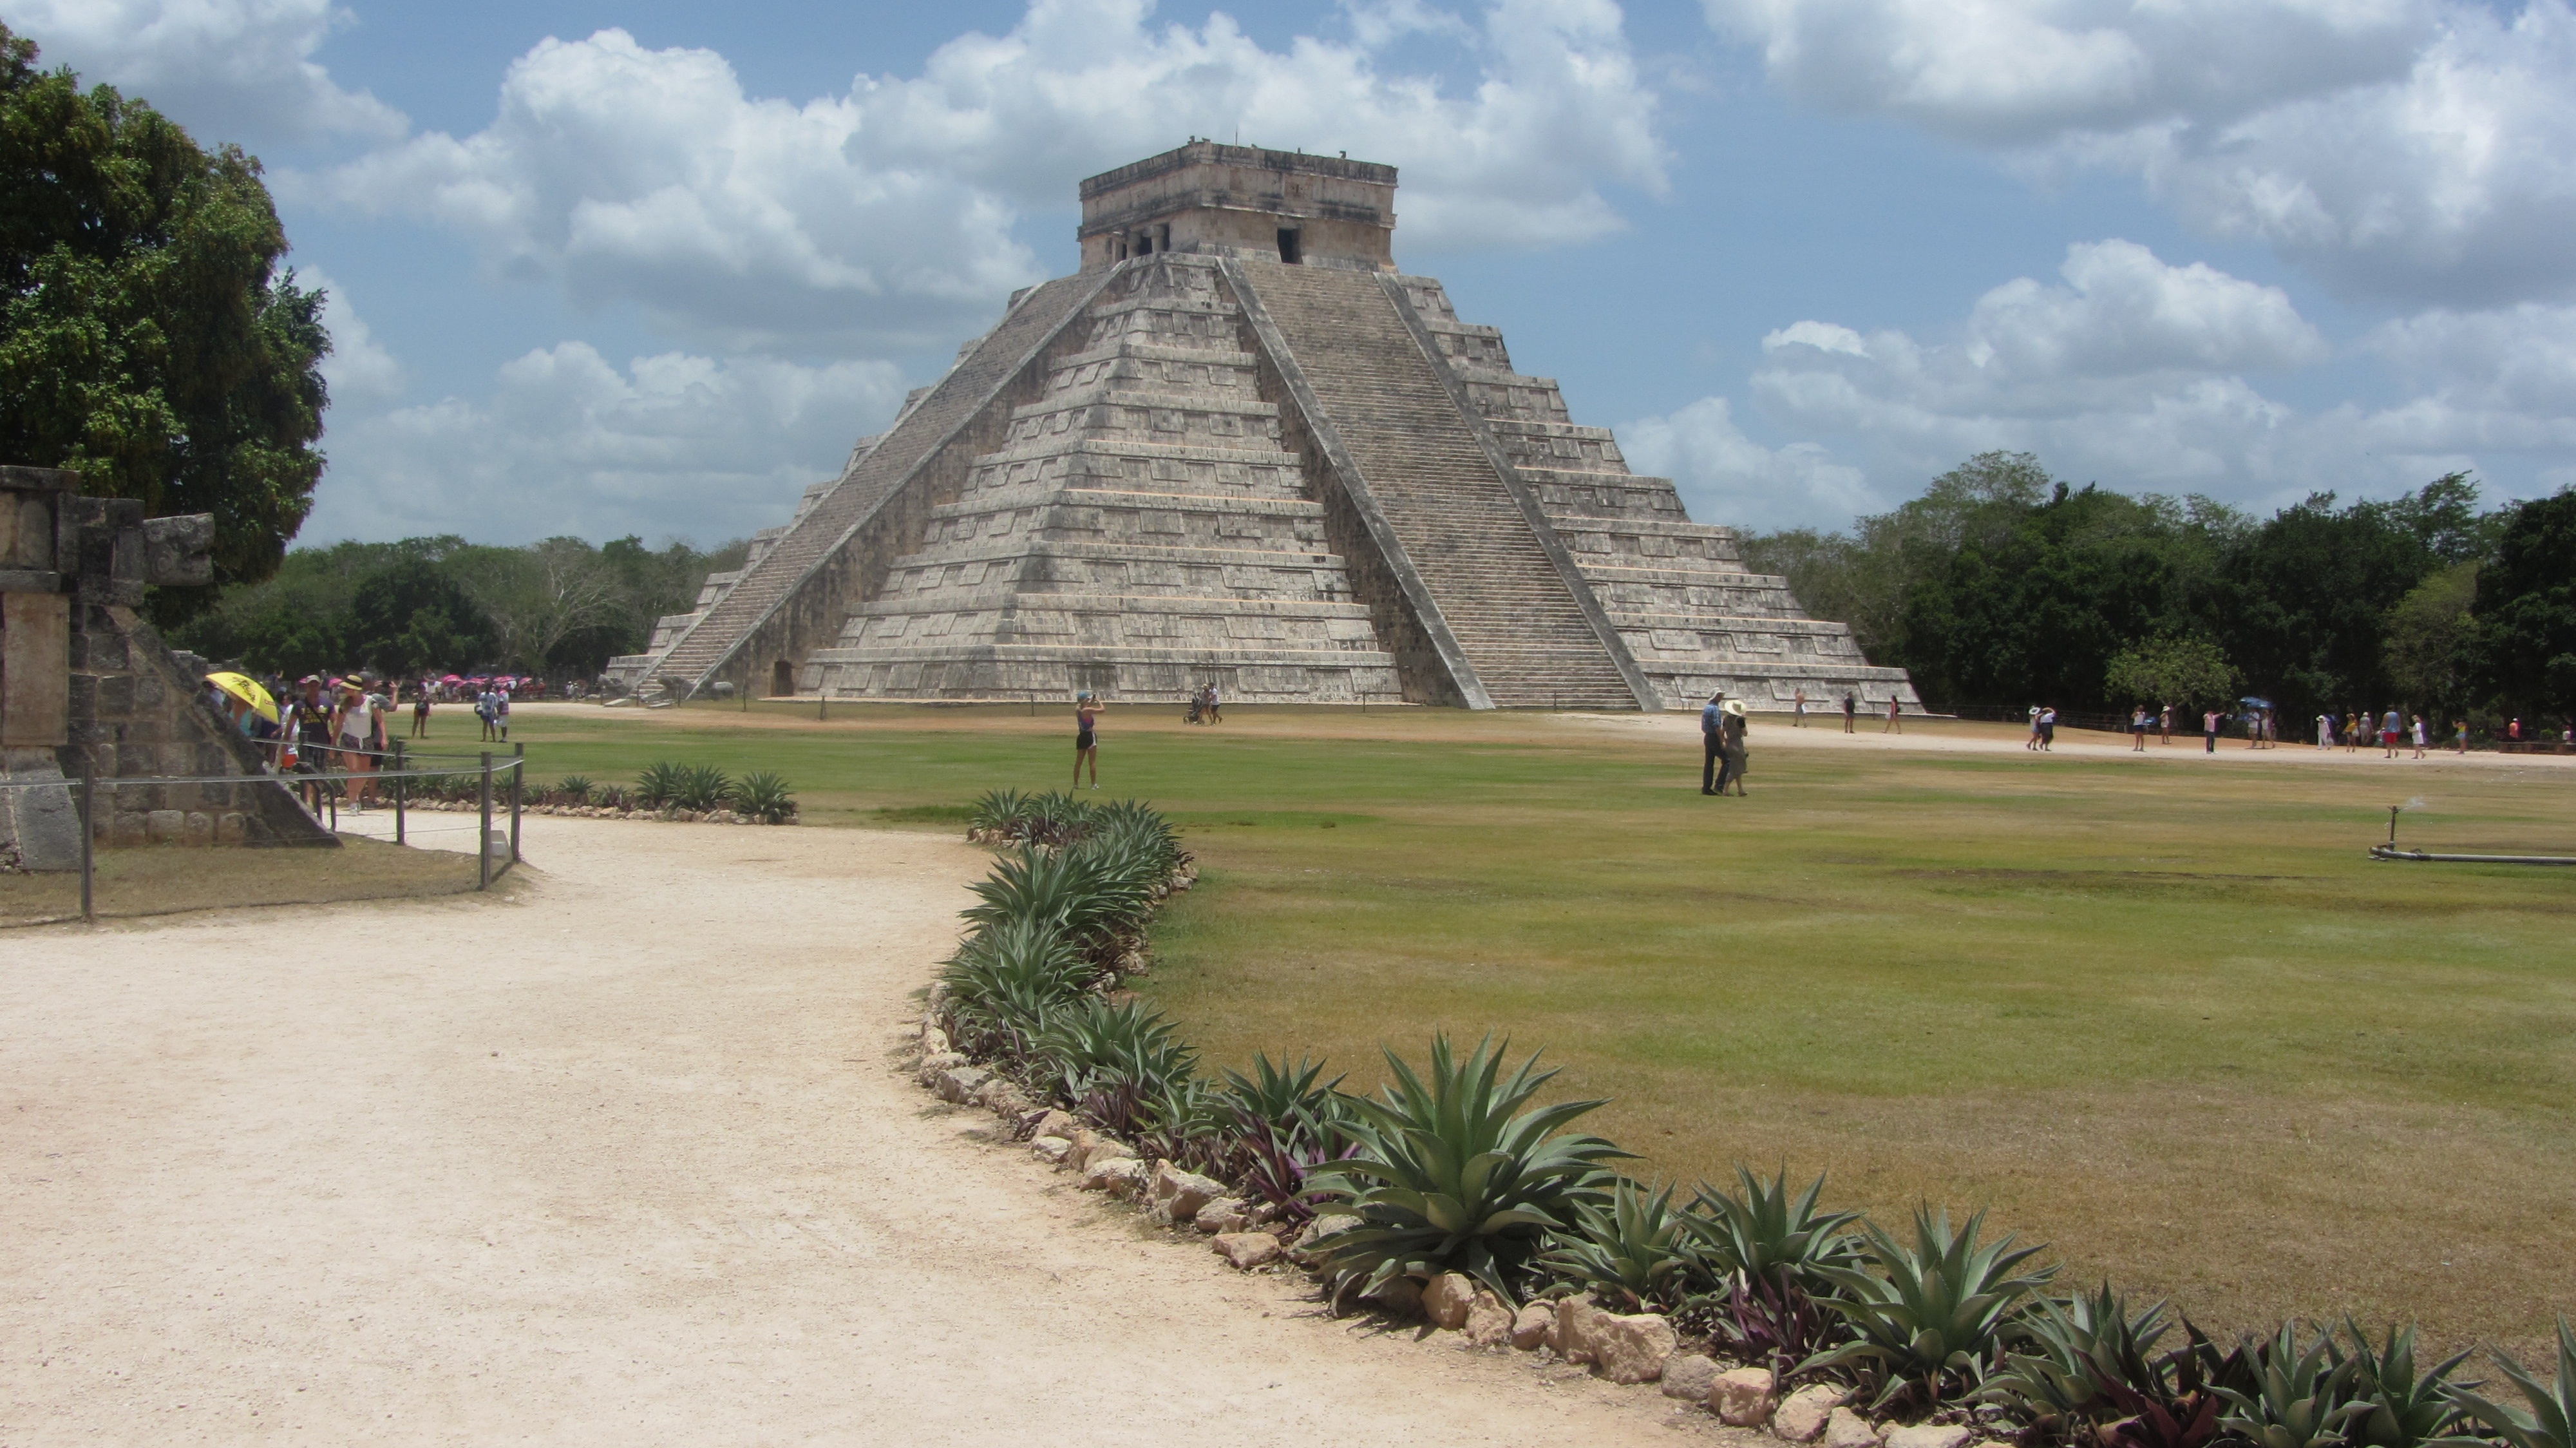
monument, landmark, memorial, ruins, estate, maya, archaeological site, chichen itza, ancient history, maya civilization